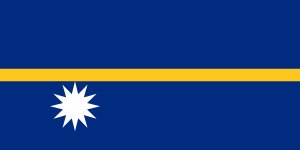
Naurus historie
Naurus flag
Nauru er en østat i Stillehavet med en omfattende historie. Øens indfødte befolkning, nauruerne, er sandsynligvis efterkommere af polynesiske eller melanesiske opdagelsesrejsende fra Ny Guinea som slog sig ned der. Nauru blev opdaget af europæerne for over 200 år siden og var i henholdsvis Storbritanniens, Australiens, Tysklands og Japans besiddelse før den fik sin uafhængighed i 1968. På grund af udvinding af fosfat i 1970'erne var Nauru det næst rigeste land i verden regnet efter BNP pr. indbygger, men i dag klassificeres Nauru som et u-land.